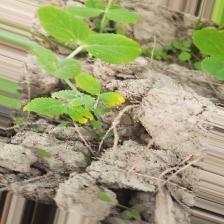
Label: Ascochyta blight